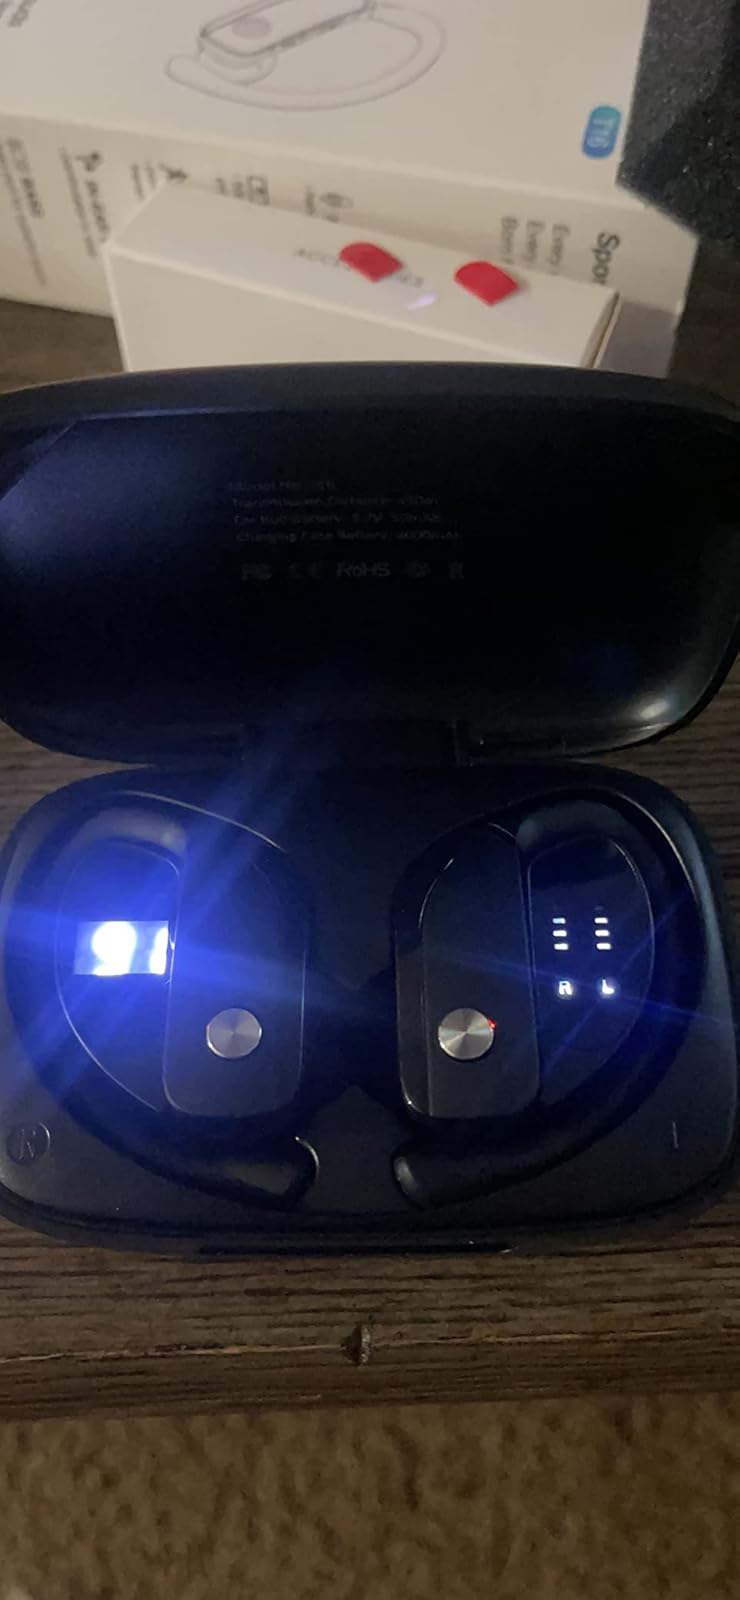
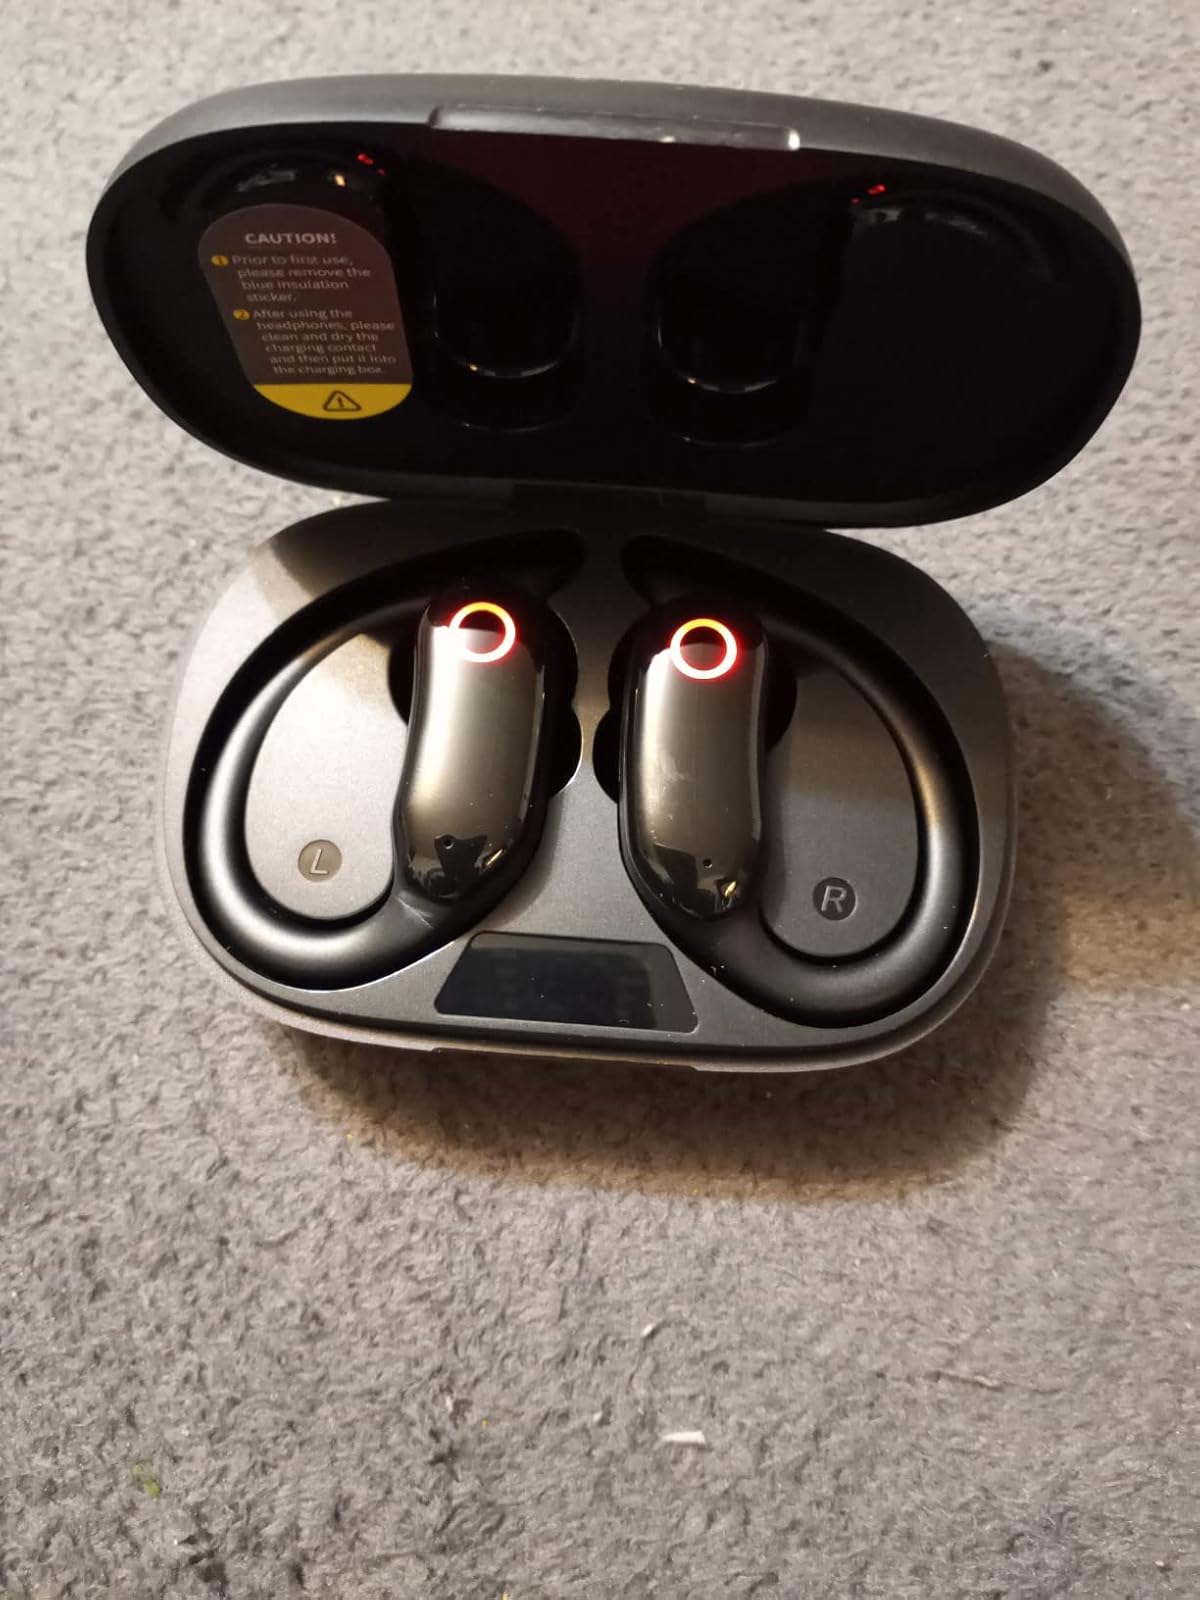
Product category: earbuds
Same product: no